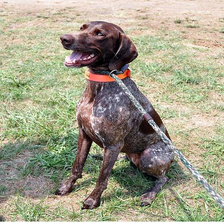
Species: dog
Breed: german shorthaired